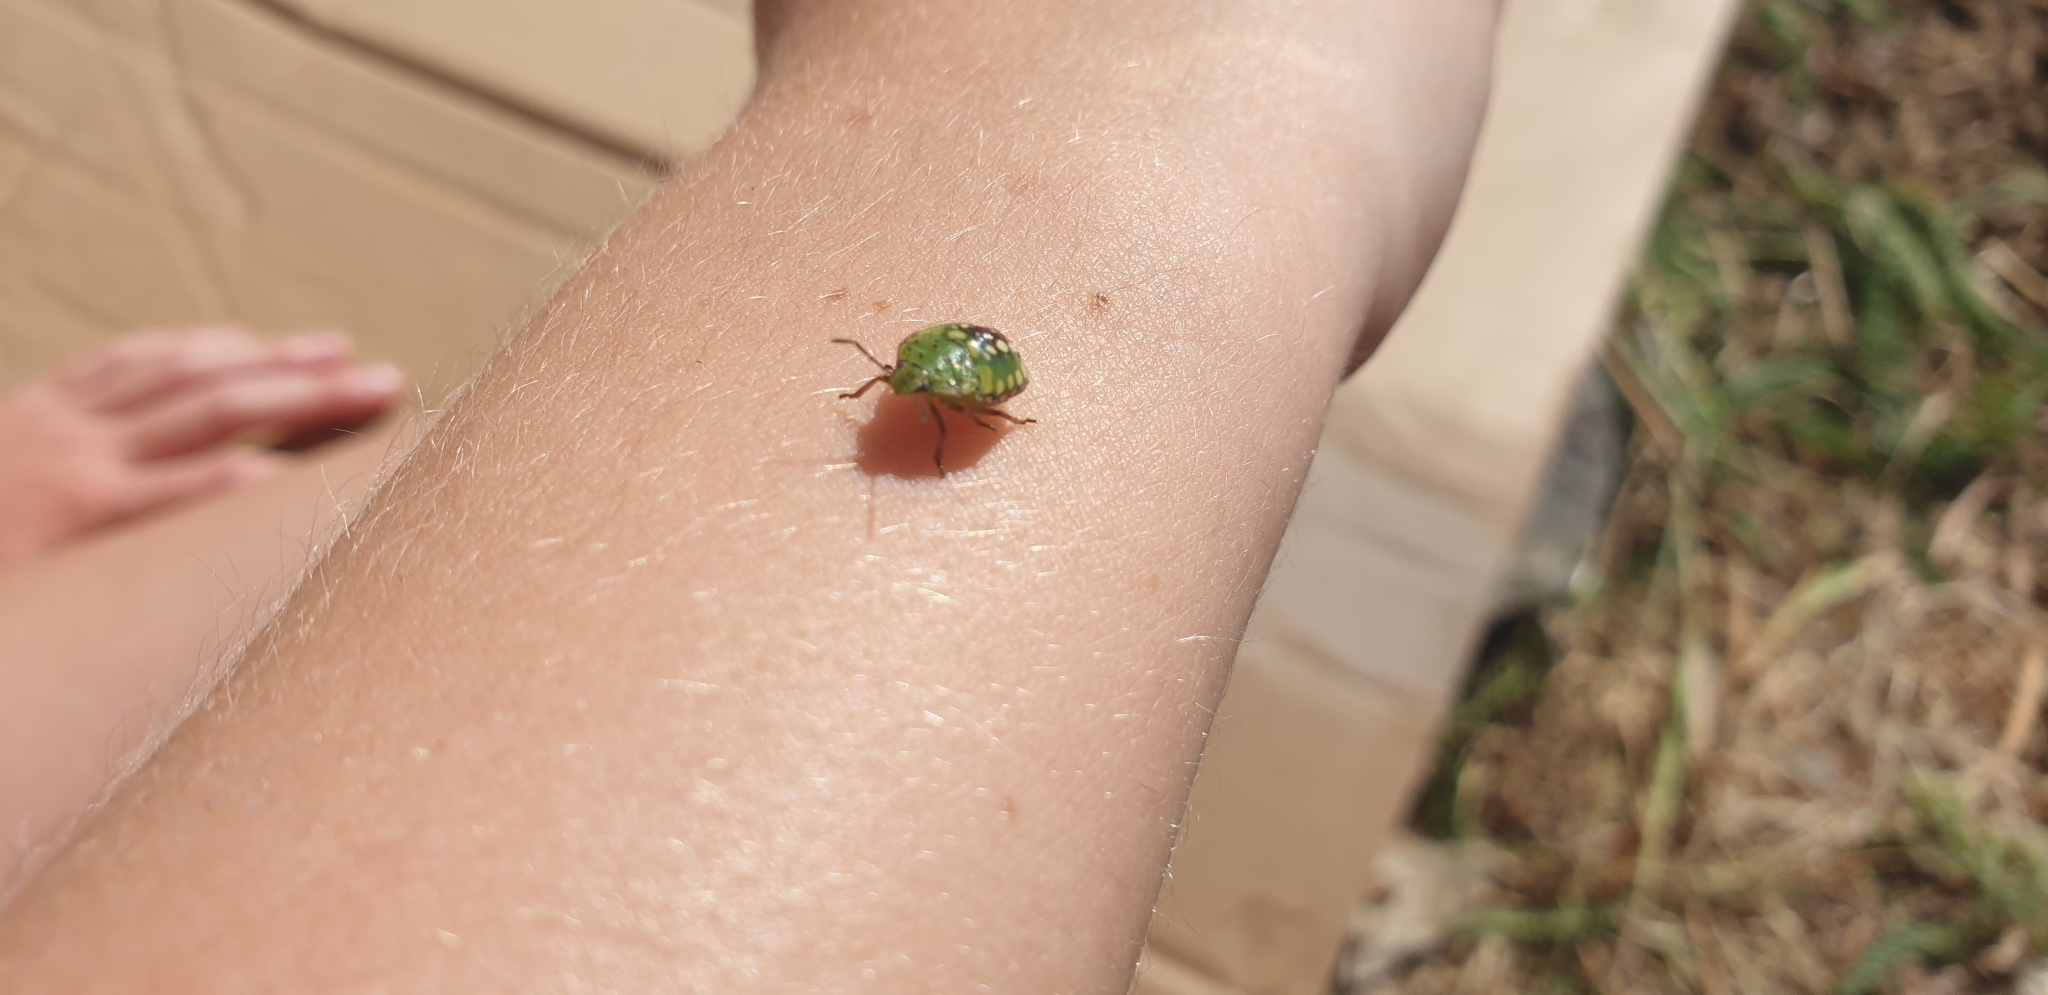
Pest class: stink_bug